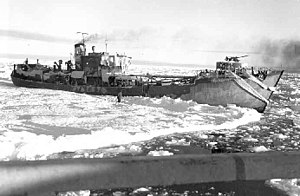
Grønlands historie / Dansk enestyre / 2. verdenskrig
Tyskerne forlader Grønland efter afsløring af kystbevogtningen i 1944
Grønlands historie har været præget af, at i den historiske tid tog først Norge og derefter Danmark magten over Grønland, men det var ikke før omkring 1953, at Grønland blev en del af et moderne samfund. Før 1953 har Grønland været betragtet som en stor nationalpark, hvor man har interesseret sig for dets naturhistorie. Man har interesseret sig for inuit-kulturen, geologien og for, om der var en sejlrute, hvor man kunne sejle til Kina på en nemmere måde gennem Nordvestpassagen.